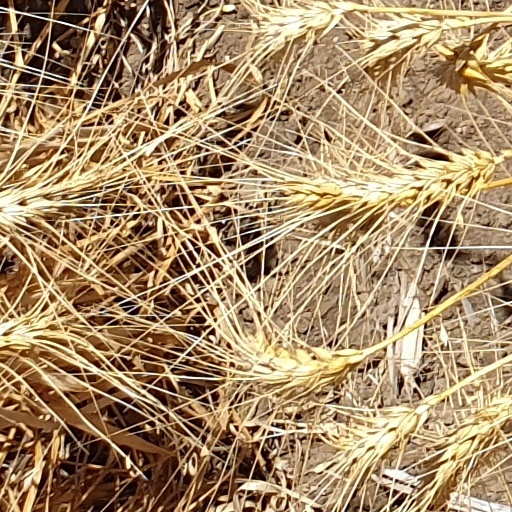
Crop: wheat